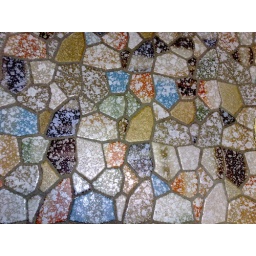
This picture was taken in the bathroom of the floor tiles on my N95 mobile.